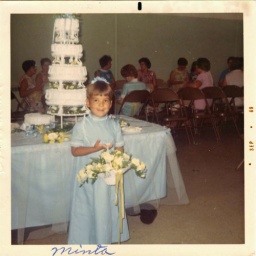
~little Minta as flower girl in Superior, Wi~